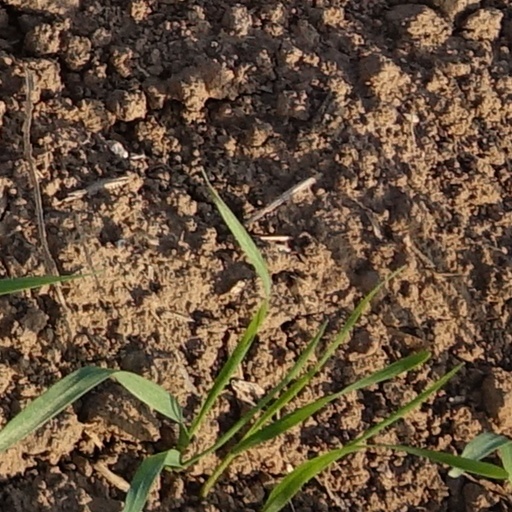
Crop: wheat